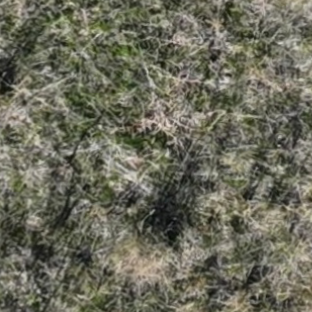
Month: october